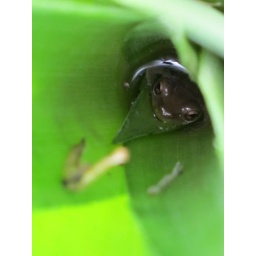
Our little tree frog friend living in a pineapple plant outside mi casa.